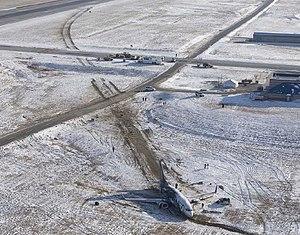
Le 20 décembre 2008, le vol Continental Airlines 1404, un vol de reliant Denver et Houston s'écrase alors qu'il décolle de Denver, causant deux blessures graves, 36 blessures non critiques et la perte du Boeing 737-500.